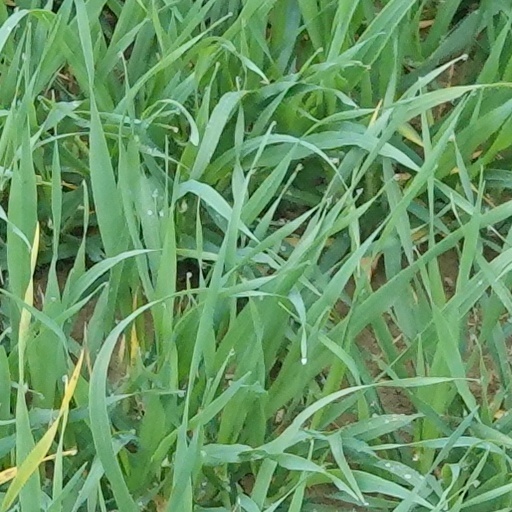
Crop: wheat